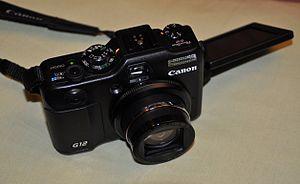
Canon PowerShot G12
Le PowerShot G12 est un appareil photographique numérique compact fabriqué par Canon.